G. H. Mulcaster

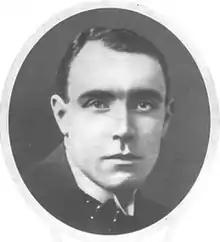
Mulcaster from a Bulldog Drummond programme (early 1920s)

George Henry Mulcaster (27 June 1891 – 19 January 1964) was a London-born British actor. He was the father of the actor Michael Mulcaster, and the first husband of English actress Diana Napier.